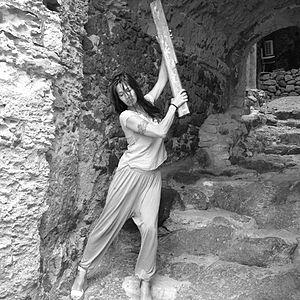
Sabina Sakoh, de son vrai nom Sabina Niederkofler, est une peintre figurative allemande.